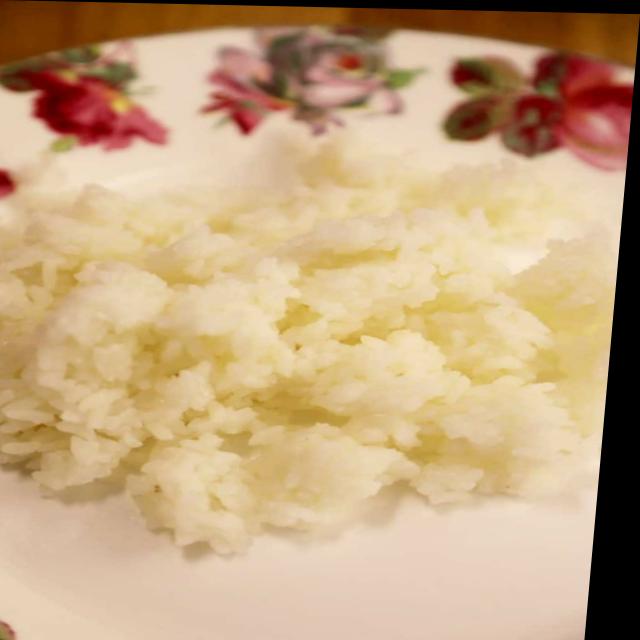
Dish: white_rice